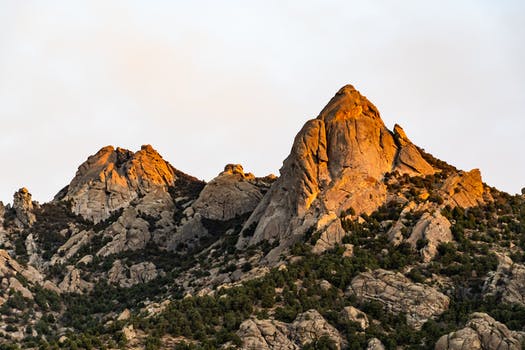
Label: No Watermark